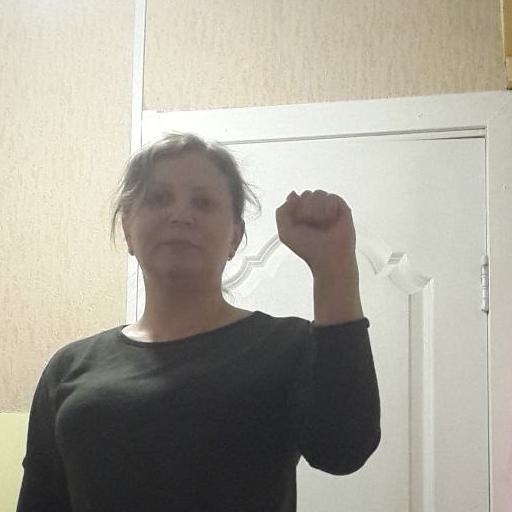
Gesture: fist